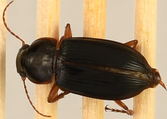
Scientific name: Harpalus pensylvanicus
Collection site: North Sterling NEON (STER), plot STER_029